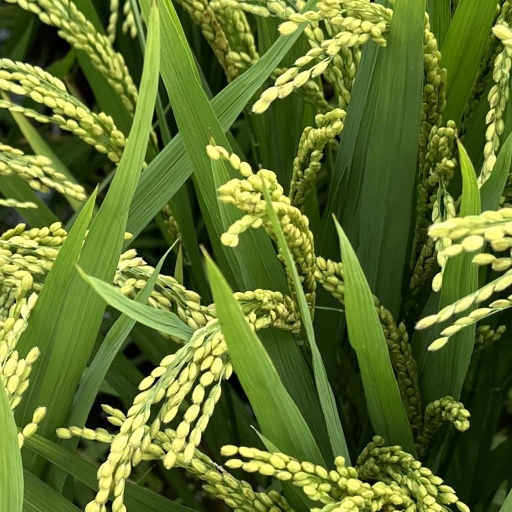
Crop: rice